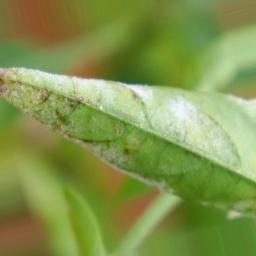
Label: powdery mildew